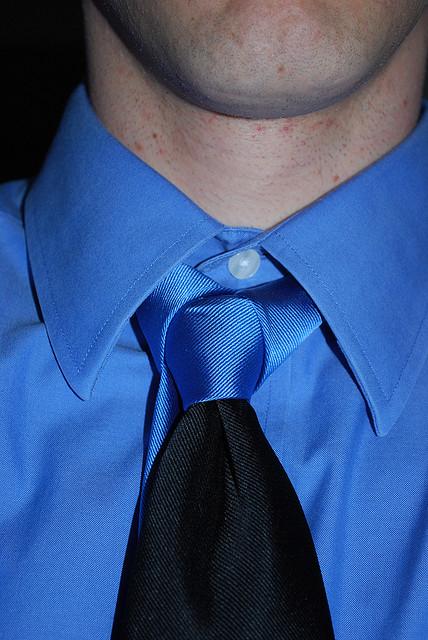
Closeup of a person wearing a blue shirt and black and blue tie.